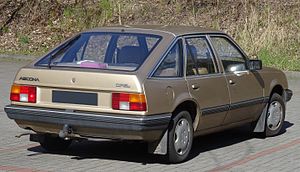
Opel Ascona C / Modelhistorie / Ascona C1 (9/1981−10/1984)
Opel Ascona C er en stor mellemklassebil fra Opel, som var i produktion fra september 1981 til august 1988. Modellen er Opel-varianten af den i talrige lande fremstillede såkaldte J-Car-serie fra General Motors.